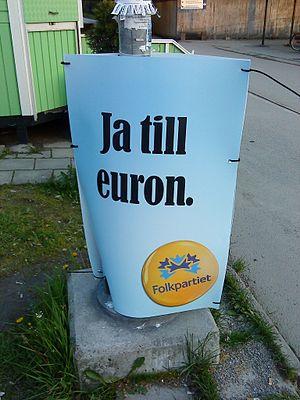
La Suède n'utilise pas l'euro comme monnaie officielle, et n'a pas l'intention de remplacer la couronne dans un avenir proche.